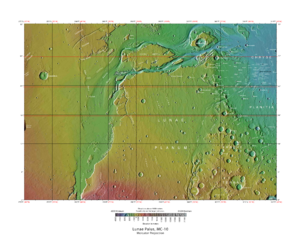
Dans le cadre de la géographie de la planète Mars, le quadrangle de Lunae Palus — également identifié par le code USGS MC-10 — désigne une région martienne définie par des latitudes comprises entre 0° et 30° N et des longitudes comprises entre 270° et 315° E.